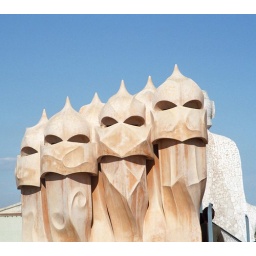
the chimneys on the roof of Casa Mila, an apartment building in Barcelona, Spain, designed by Antoni Gaudi